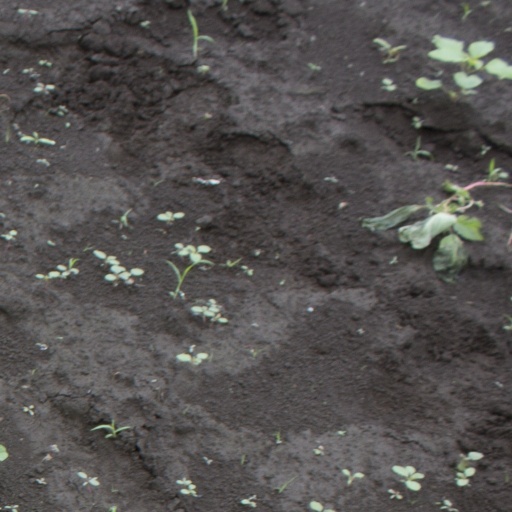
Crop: soybean